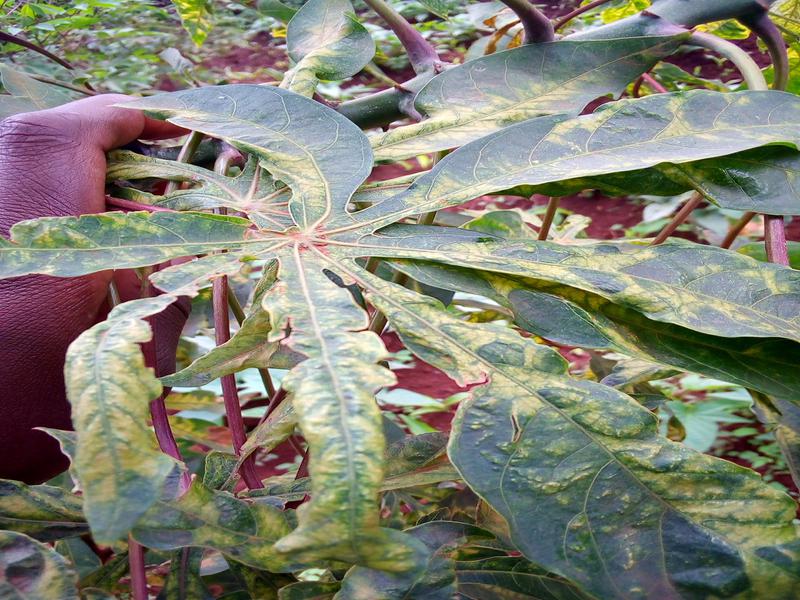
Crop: cassava
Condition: mosaic_disease